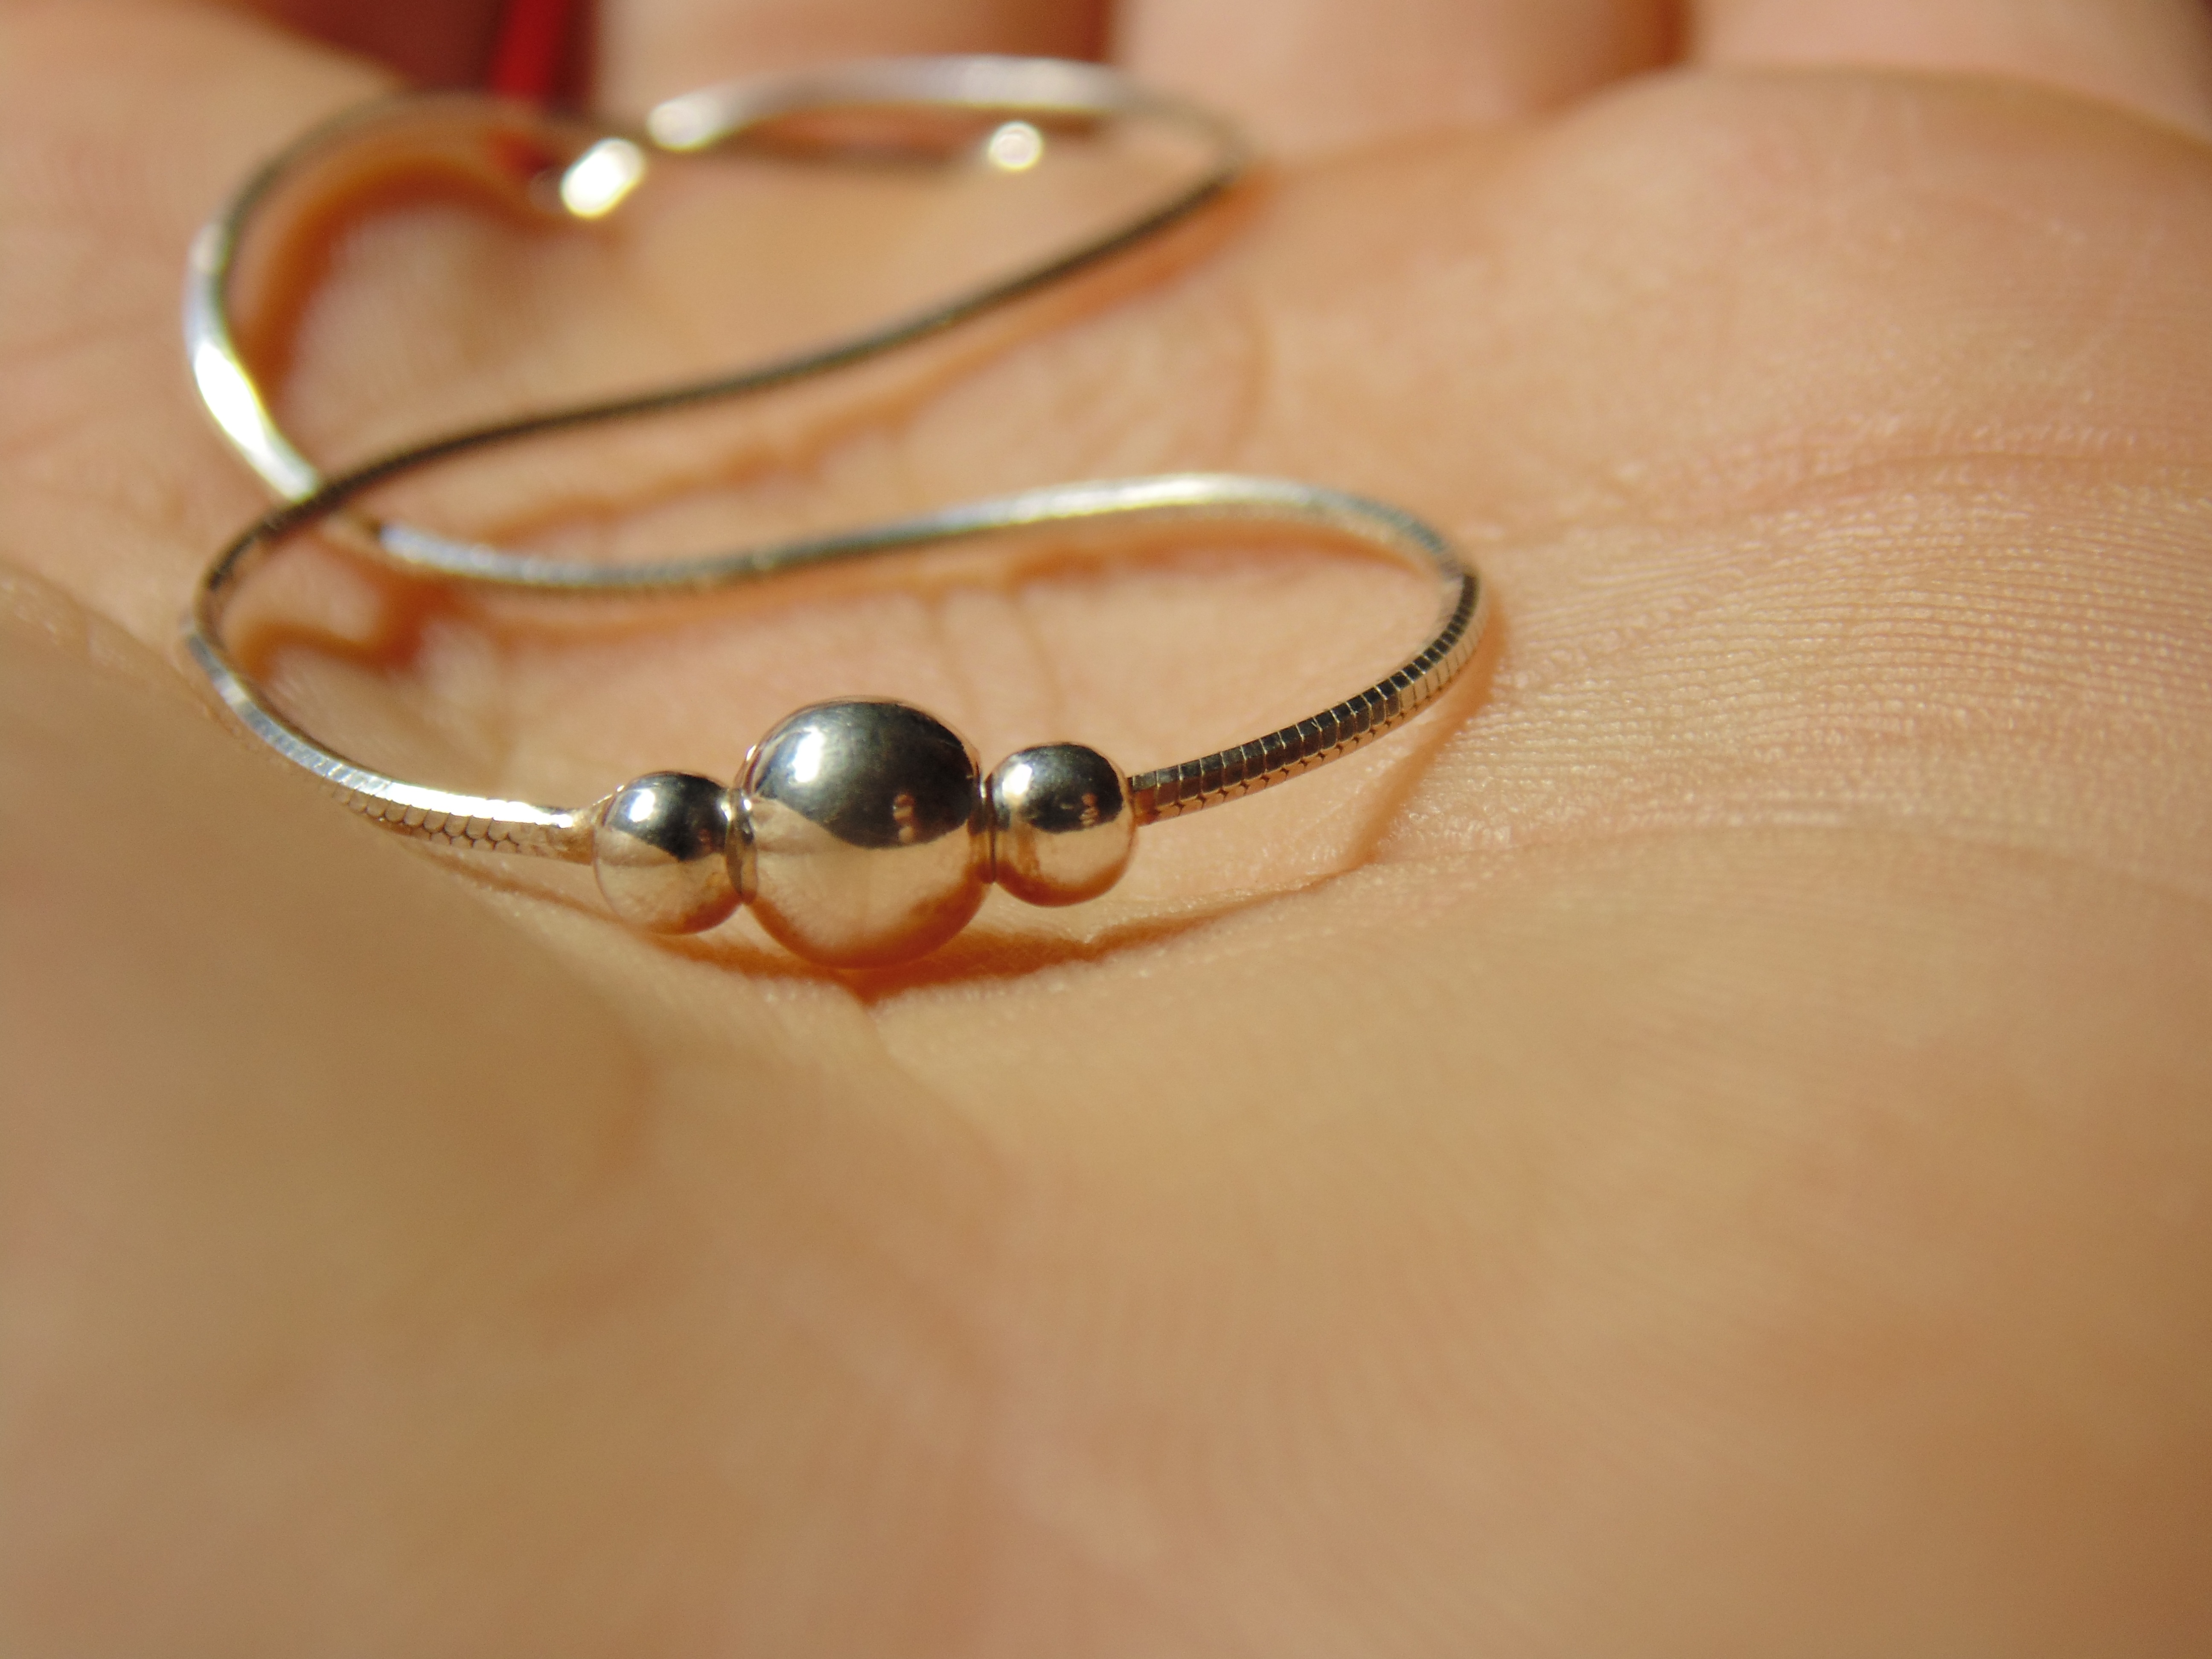
hand, ring, ear, bracelet, jewellery, silver, earrings, gemstone, fashion accessory